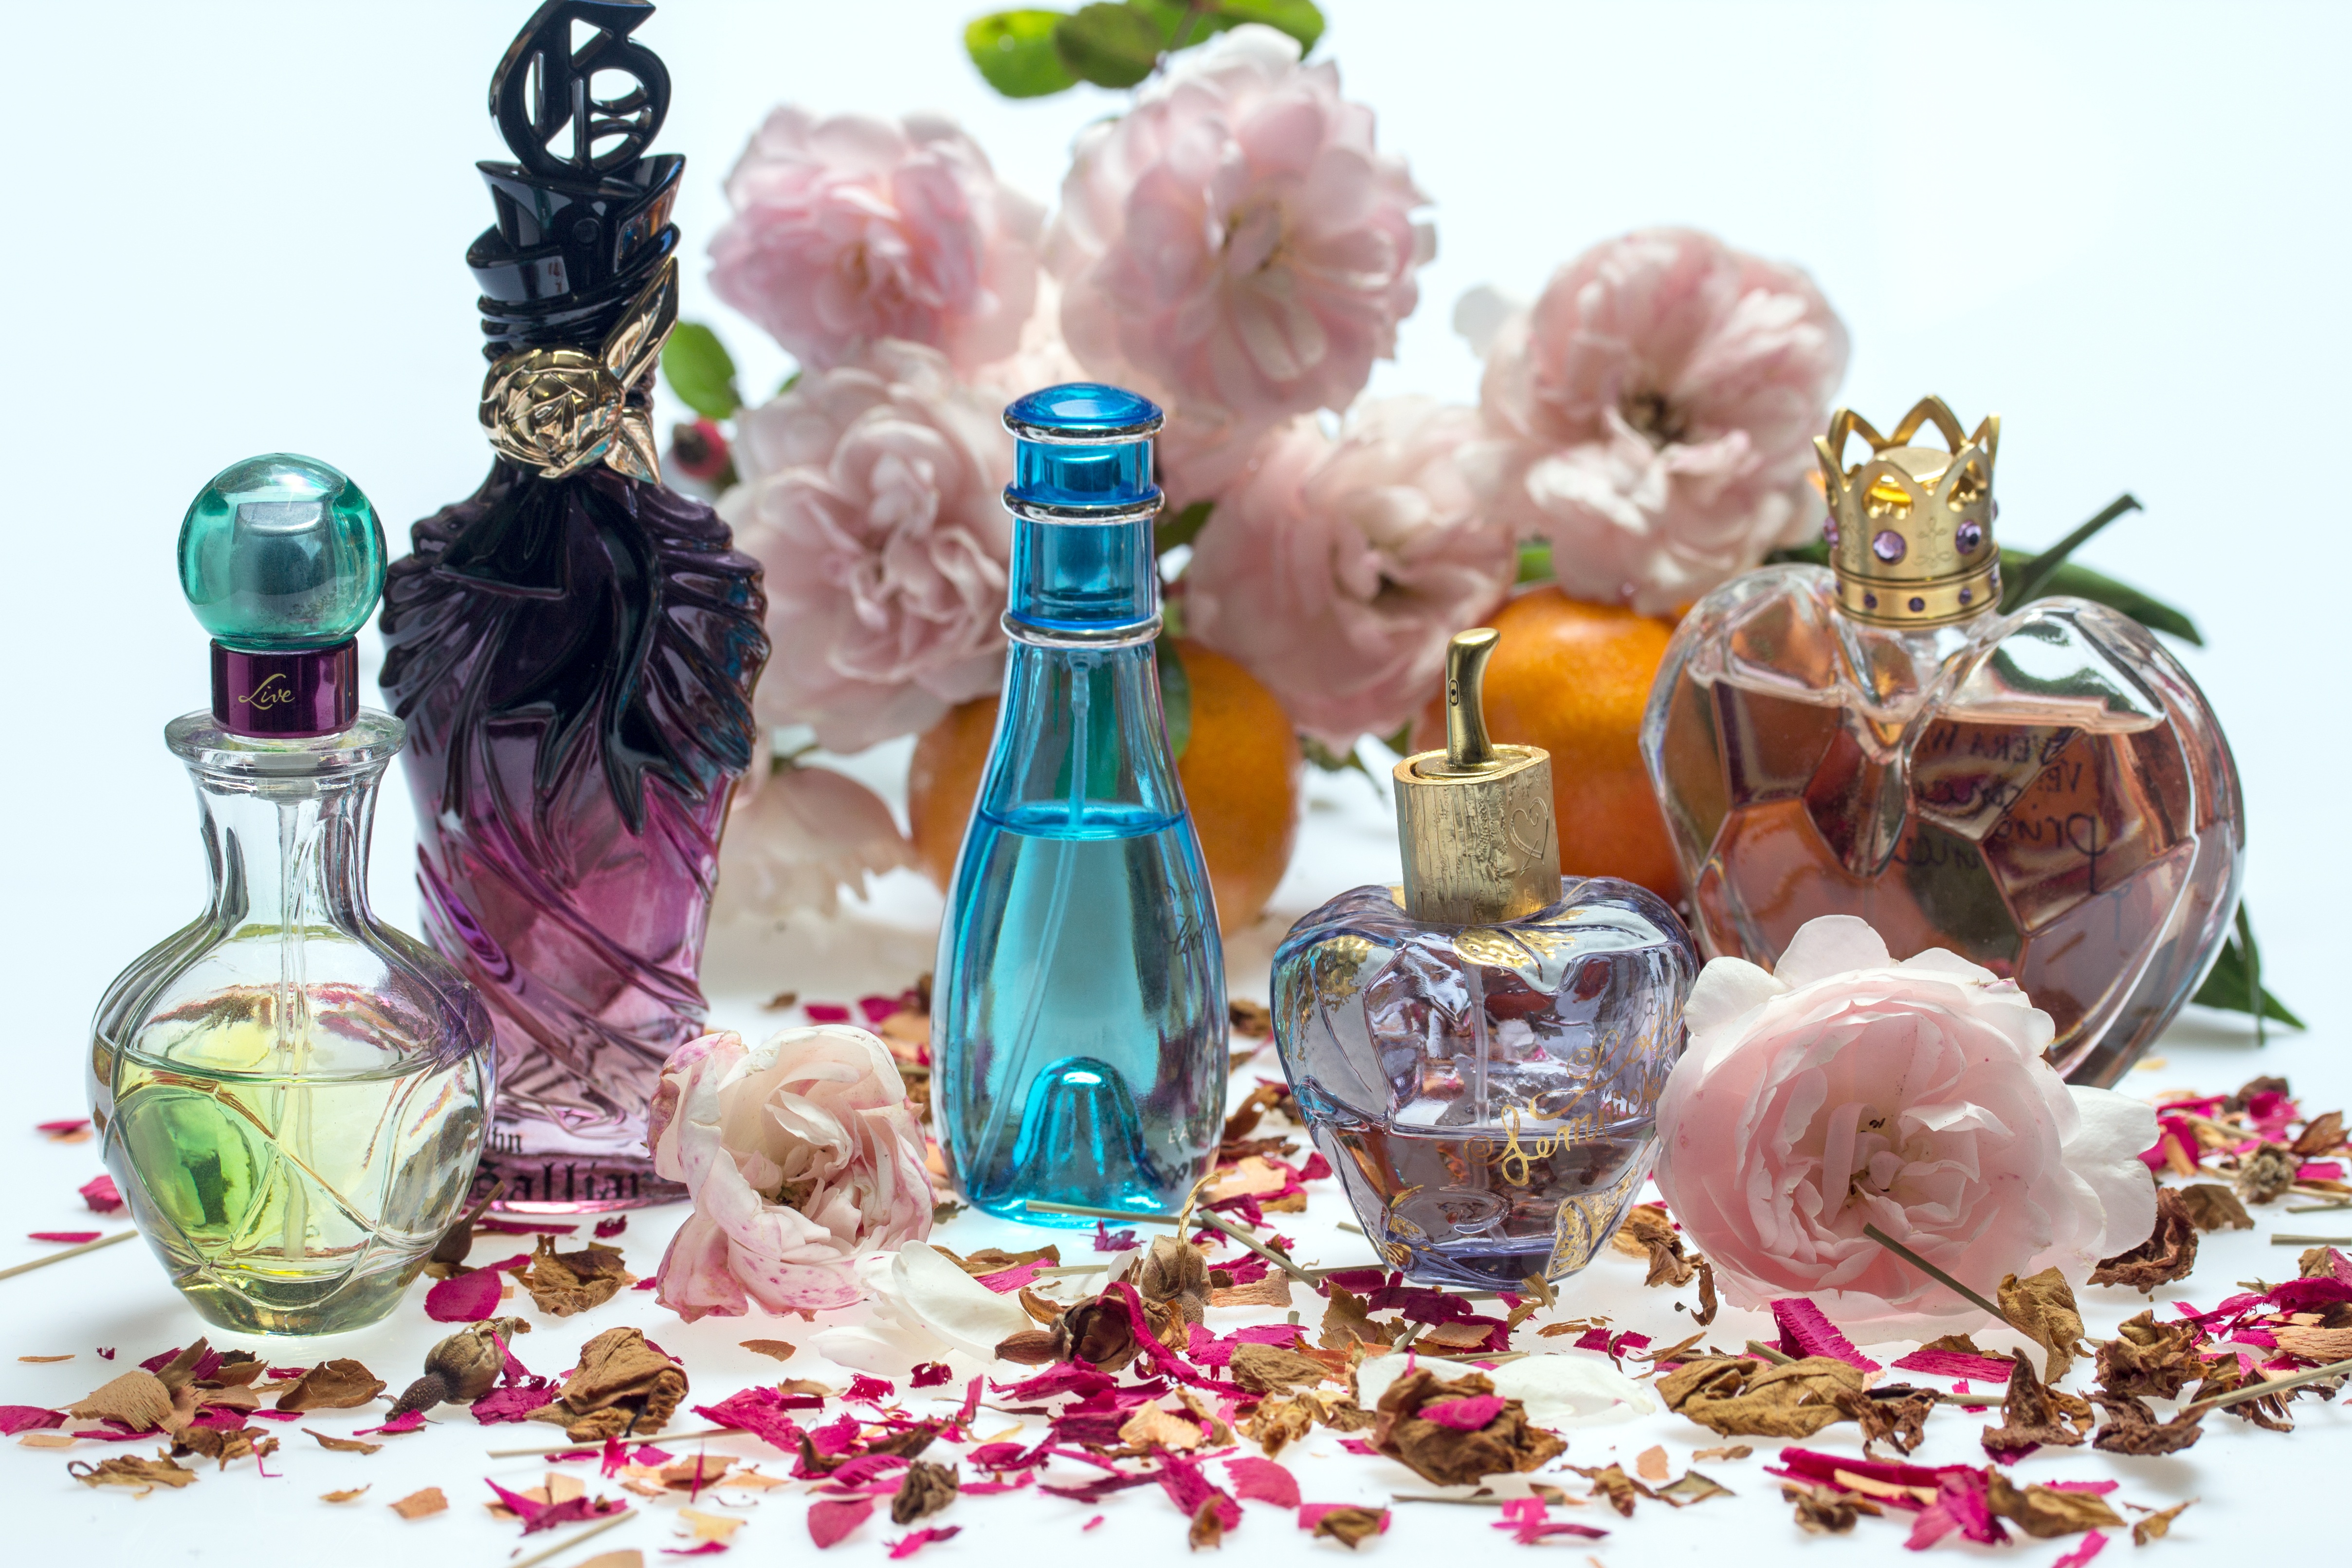
flower, petal, spring, bottle, still life, roses, rose petals, floristry, perfume, cosmetics, fragrance, perfume bottles, centrepiece, gift basket